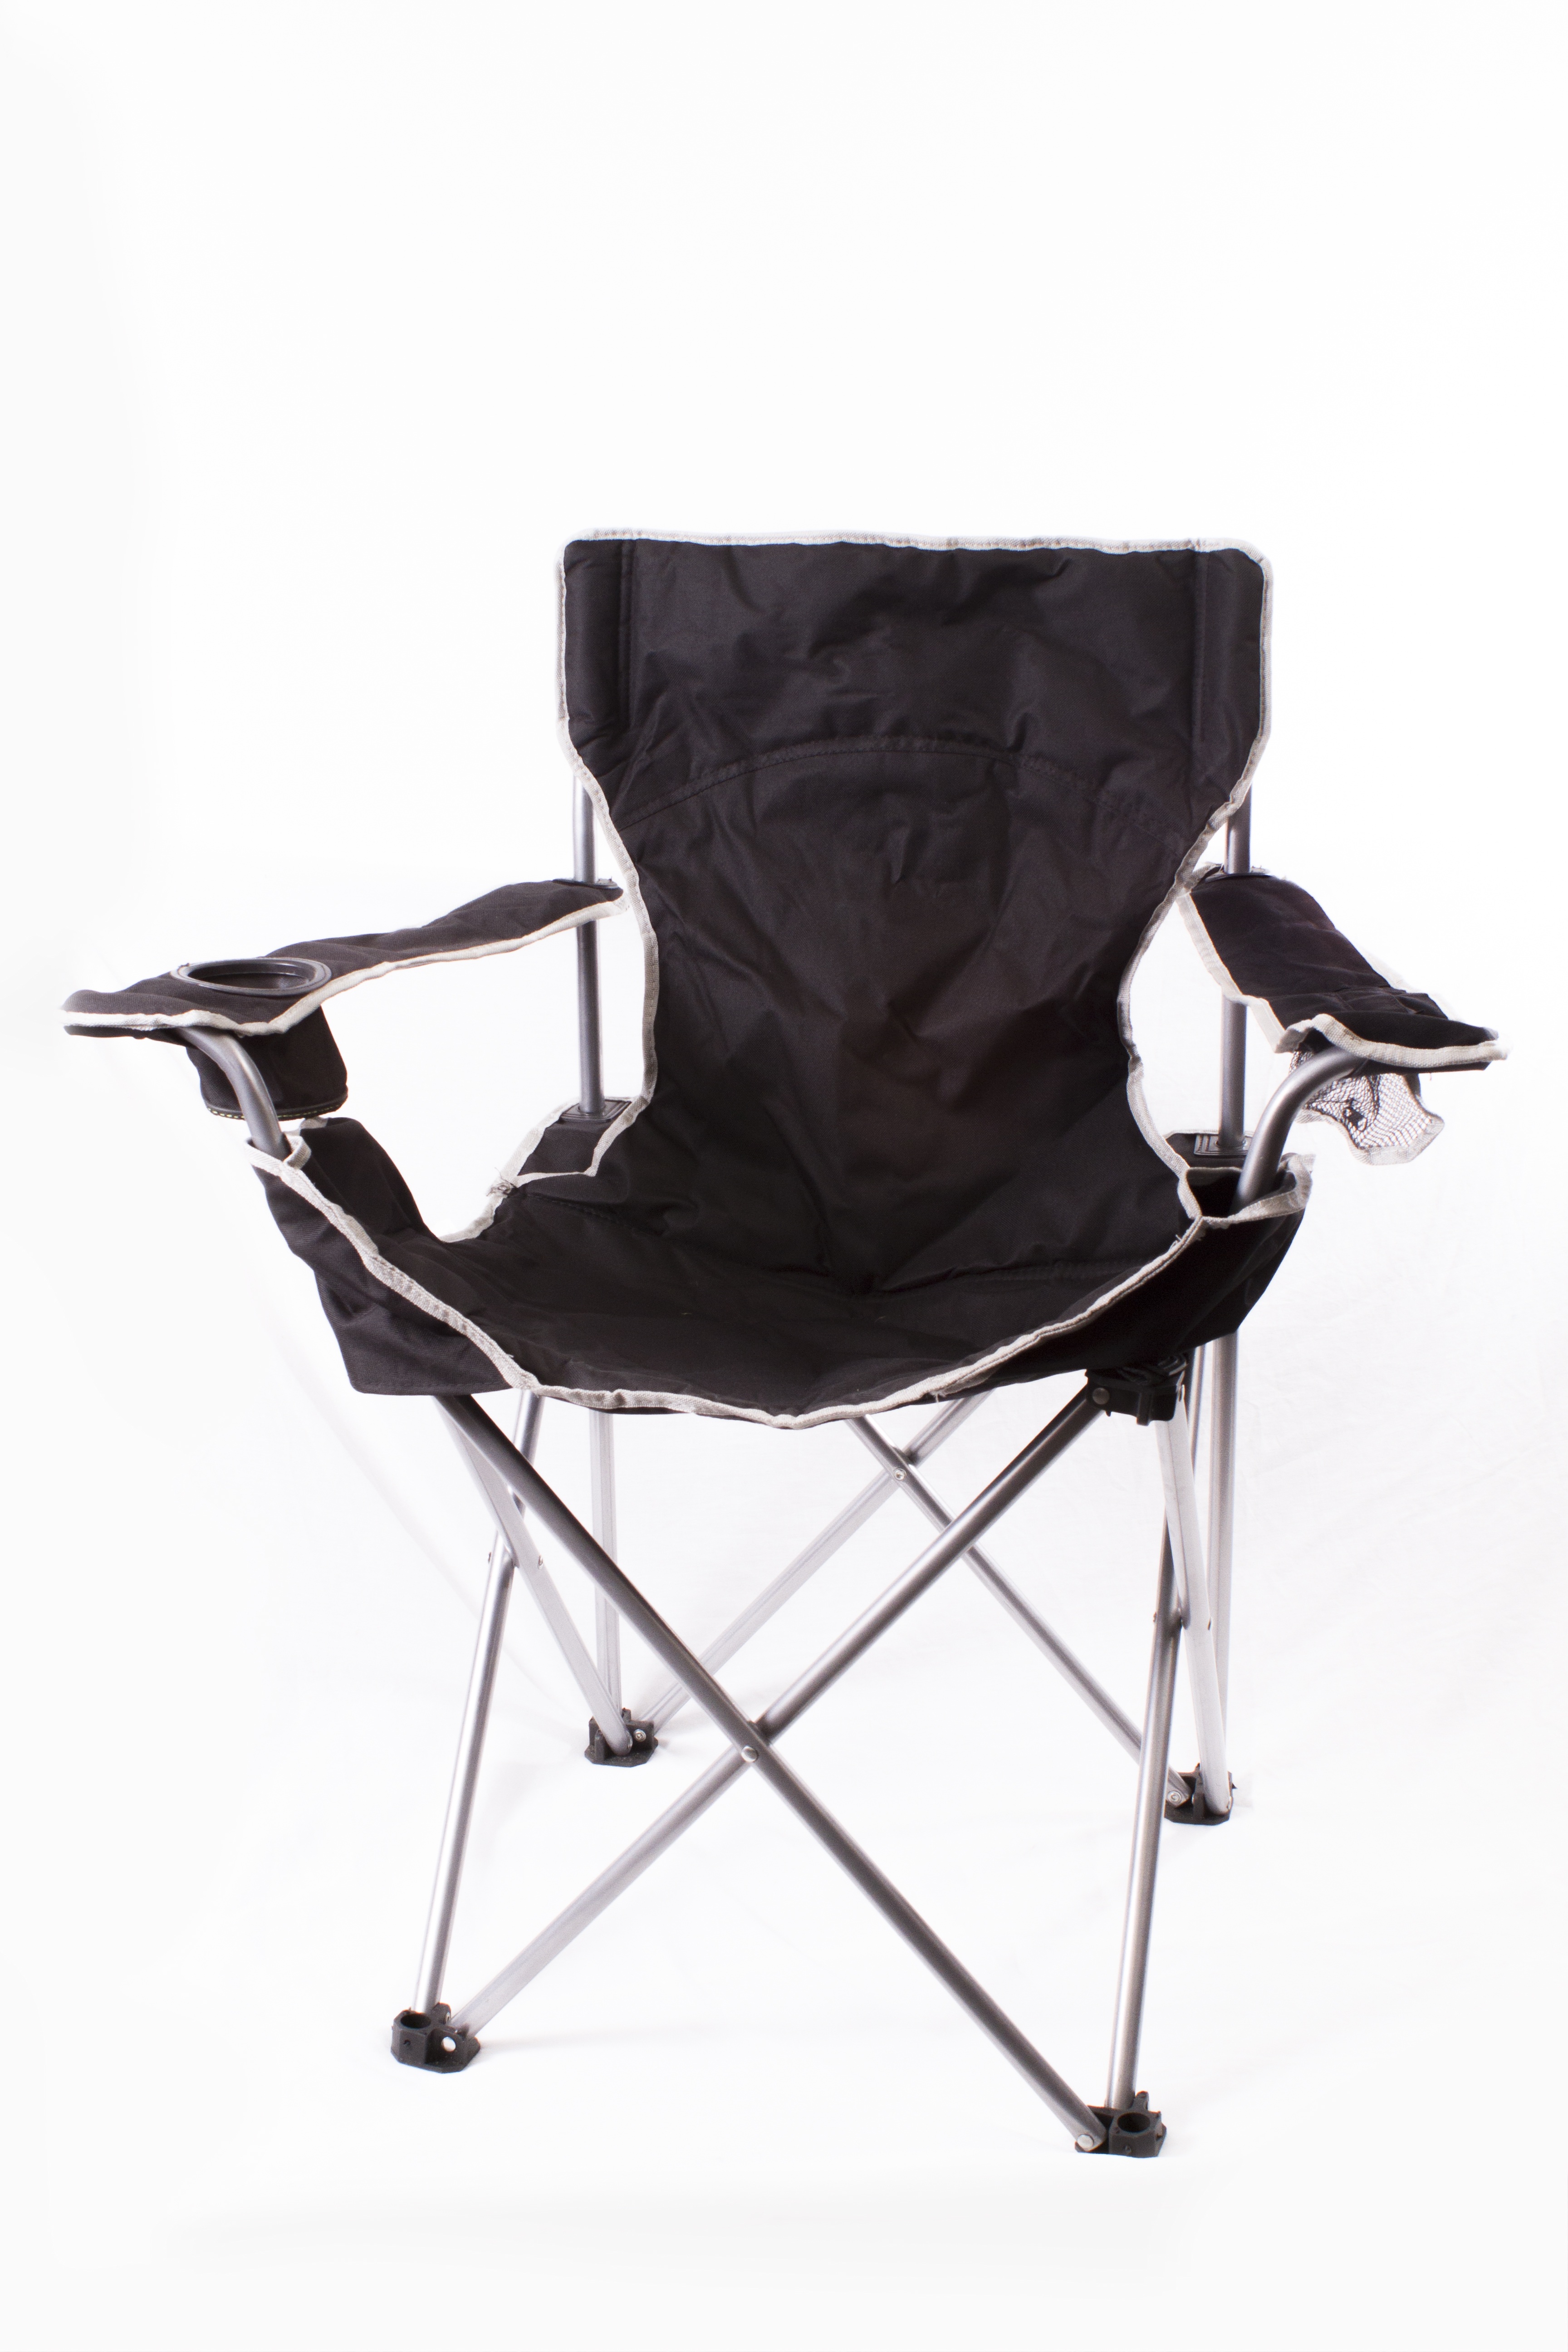
chair, seat, sitting, lawn chair, furniture, product, armrest